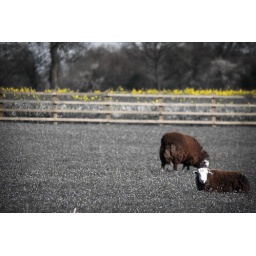
Just playing with PS again! Really like the blue flowers in the grass though.